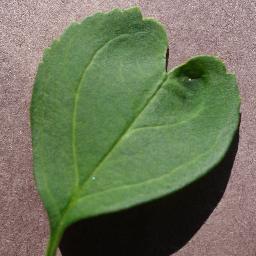
Label: Cherry___healthy